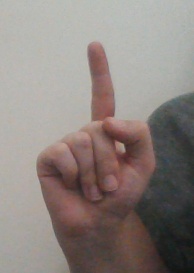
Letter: bb